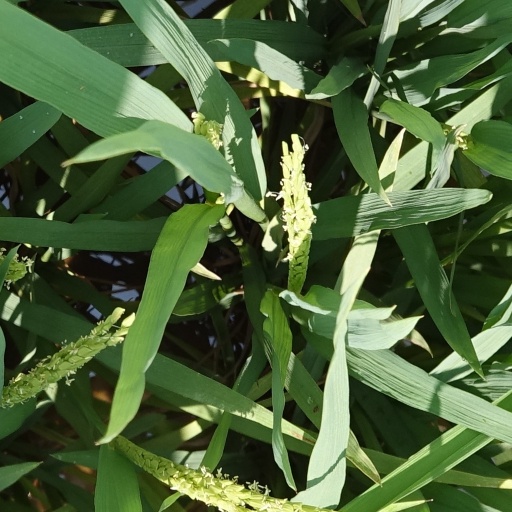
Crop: rice